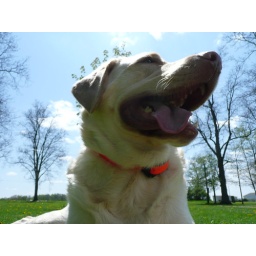
my big blonde boy sitting in the spring sun!